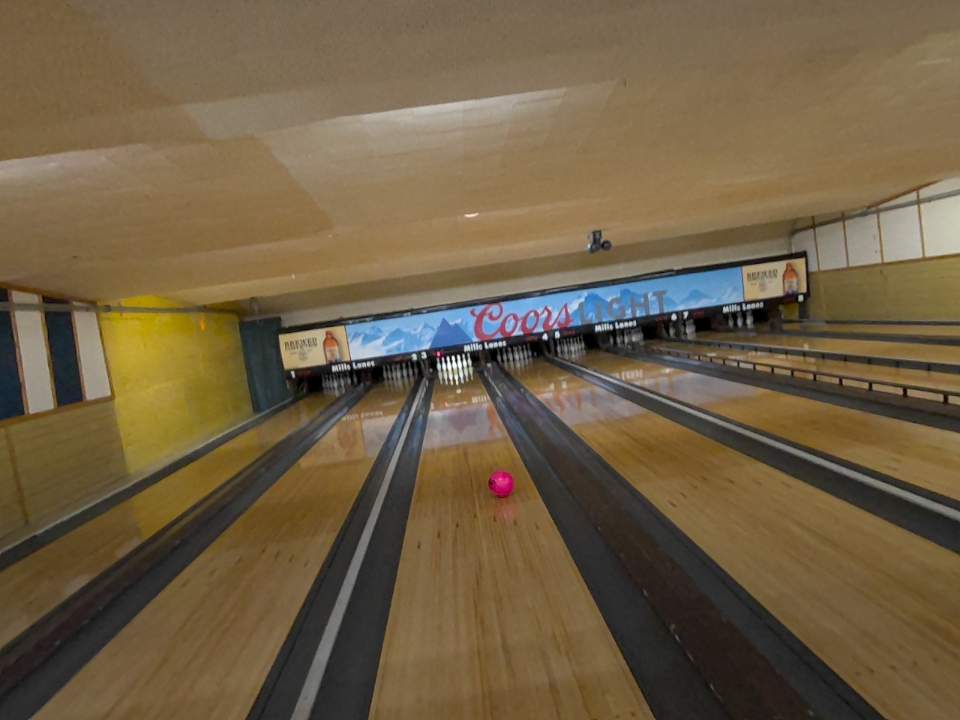
Object: bowling_ball